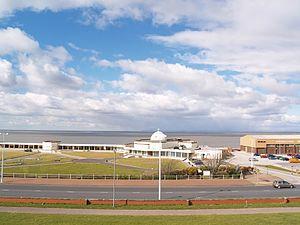
Fleetwood est une station balnéaire anglaise, située dans le comté du Lancashire, à treize kilomètres de Blackpool. Sa population est de 26 841 habitants. Elle a été fondée en 1836 par Peter Hesketh et conçue principalement par Decimus Burton.